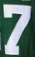
Number: 7